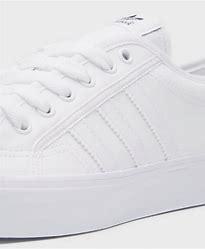
Brand: Adidas
Model: Nizza